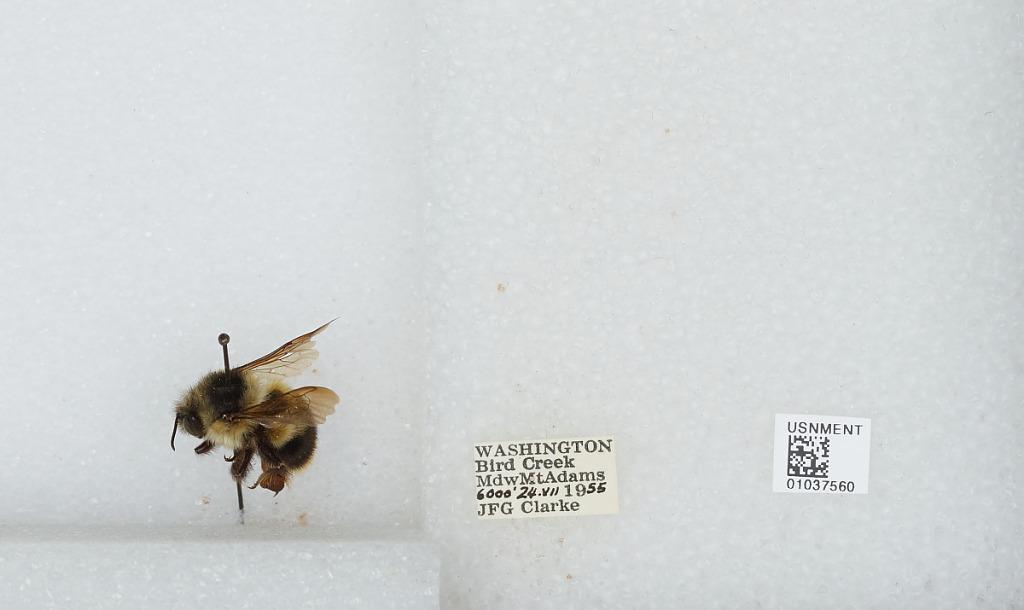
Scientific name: Bombus (Pyrobombus) mixtus Cresson
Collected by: J. Clarke
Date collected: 1955-7-24
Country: United States
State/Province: Washington
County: Yakima
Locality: Bird Creek Meadow, Mount Adams
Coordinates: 46.1519, -121.441